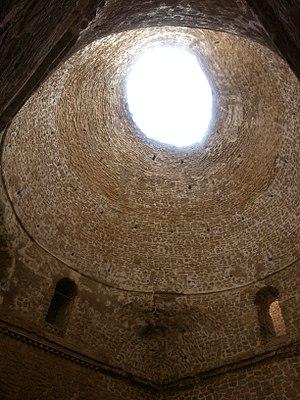
Le palais d'Ardachir Babakan, ou palais d'Ardéchir, est un château situé à deux kilomètres au Nord de l'ancienne cité de Gor, aujourd'hui vieille ville de Firouzabad, dans la province de Fars. Il est construit en 224 par le roi Ardachir Iᵉʳ, fondateur de la dynastie iranienne des Sassanides.